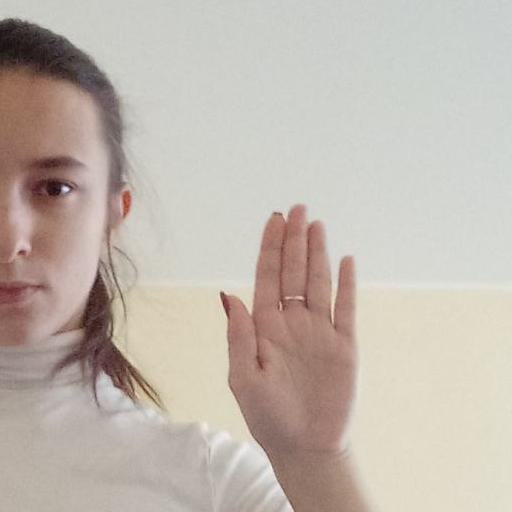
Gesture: stop